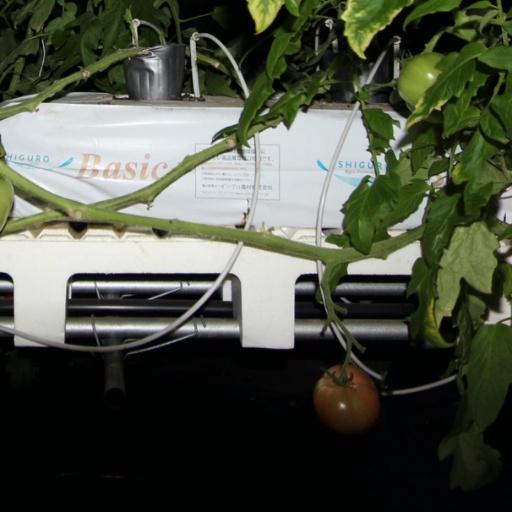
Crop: tomato